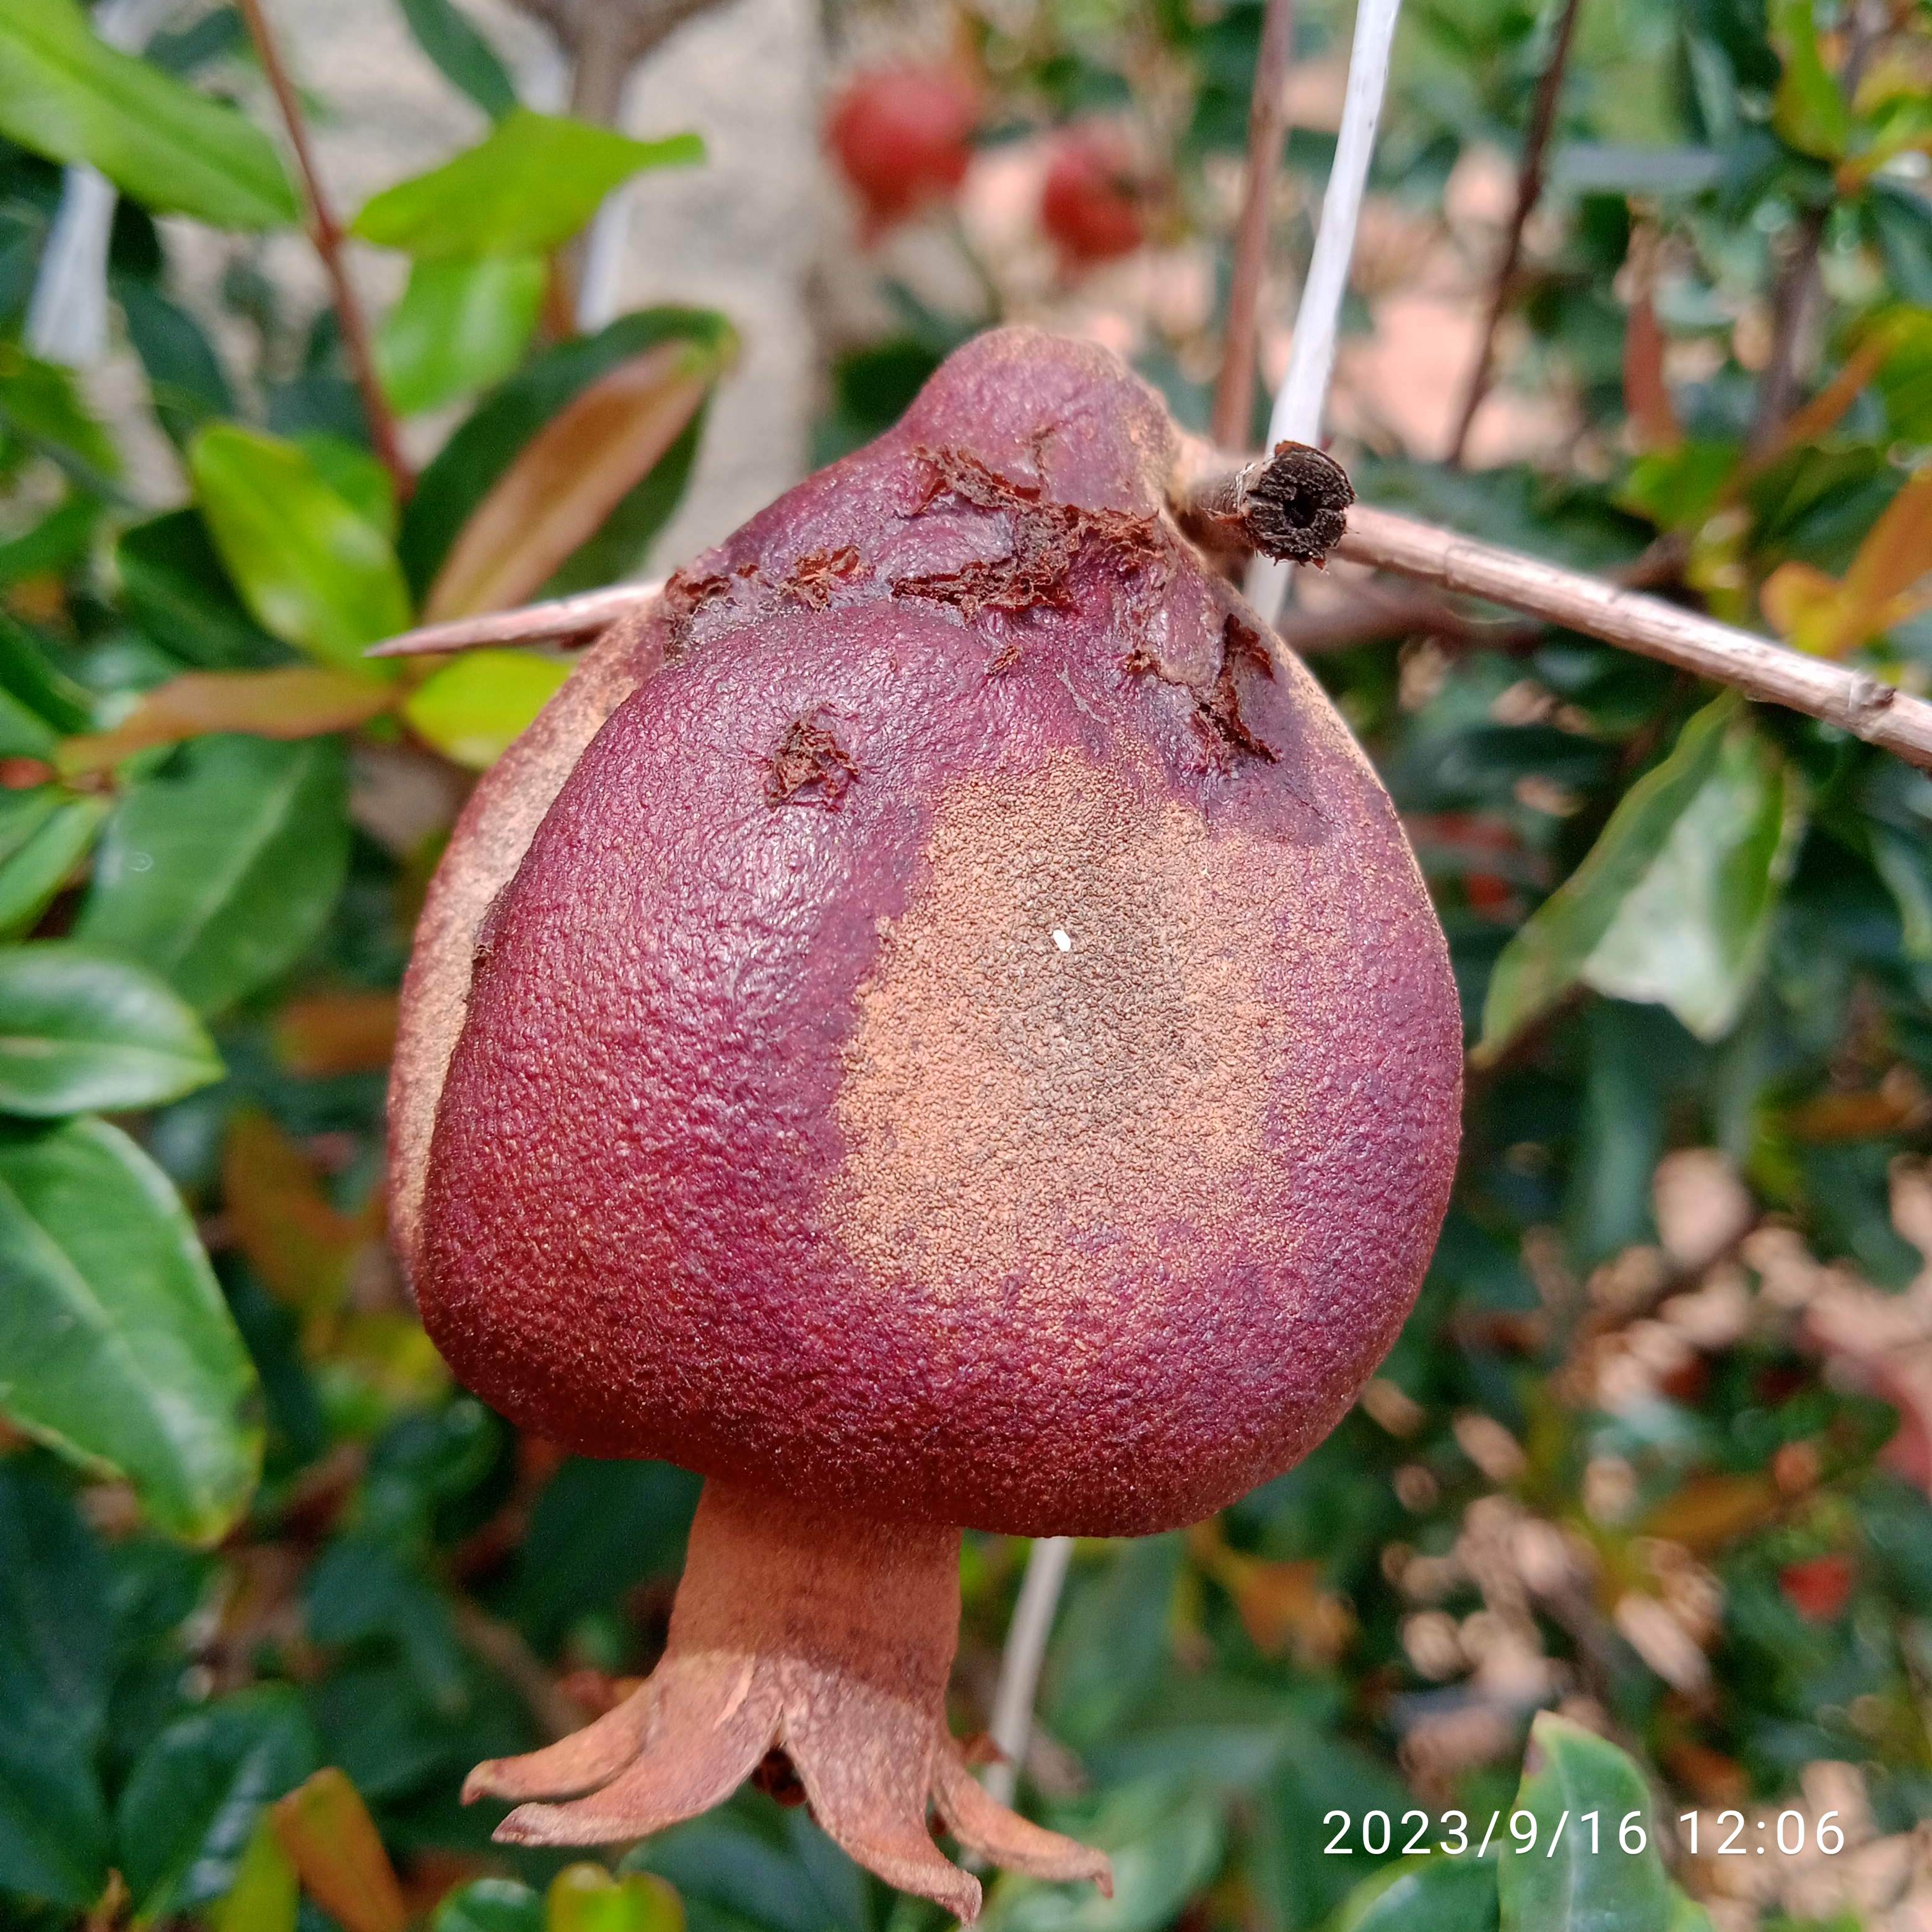
Label: Alternaria